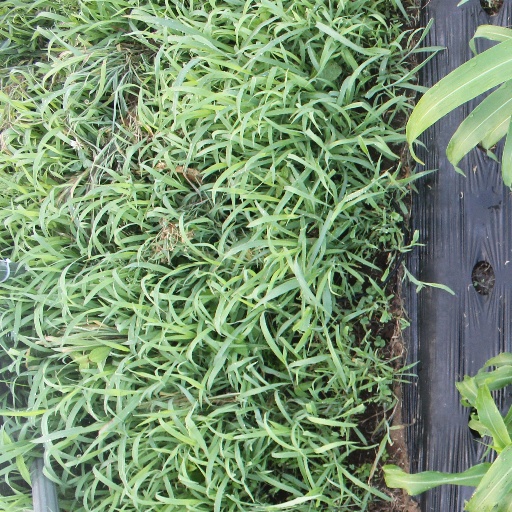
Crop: sorghum